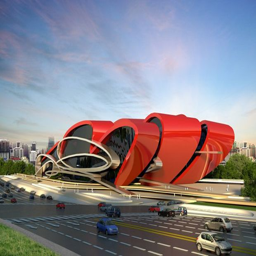
china indulges its love affair with the car